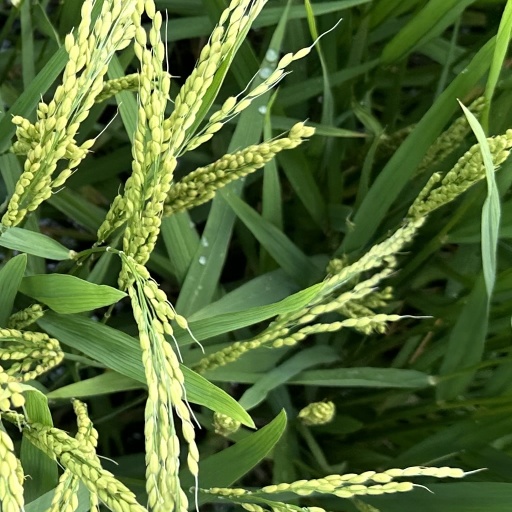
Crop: rice